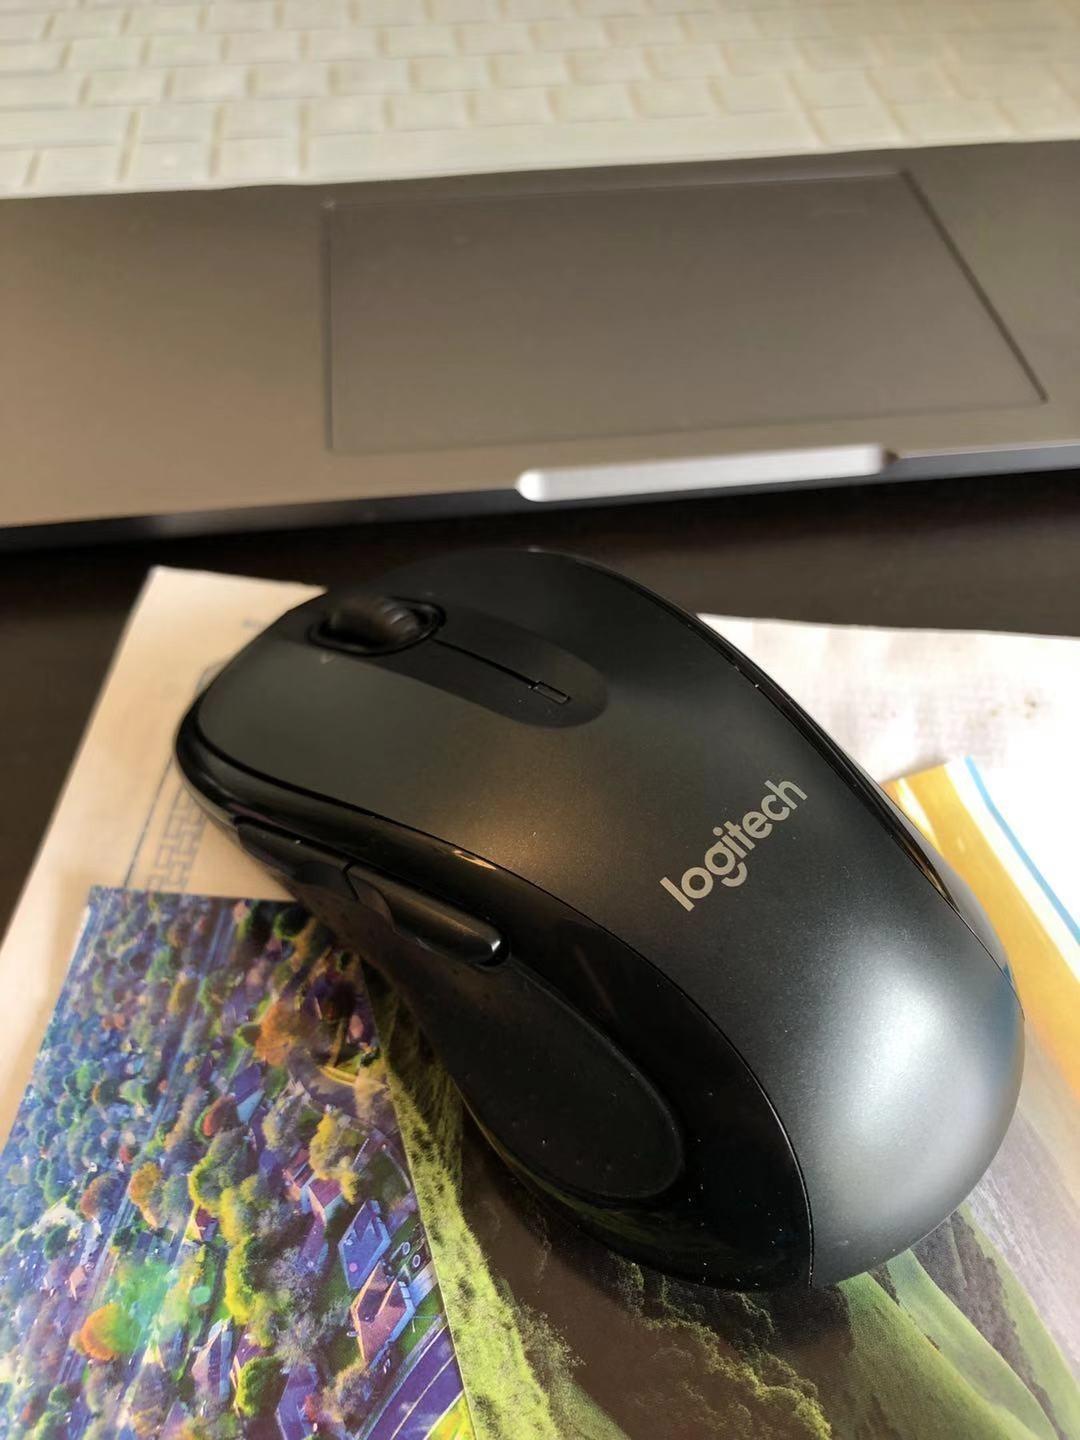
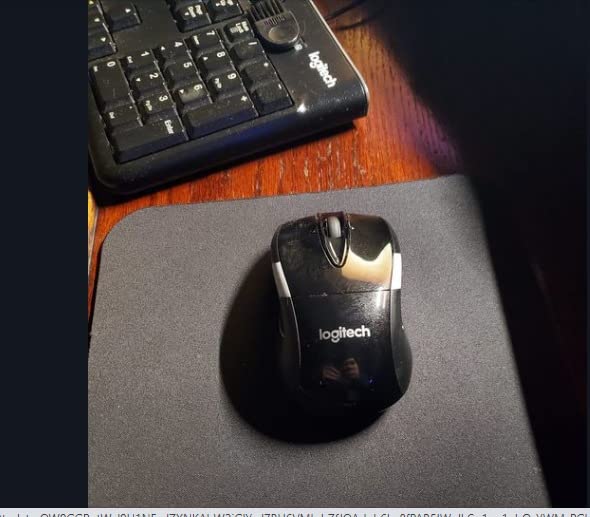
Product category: mouse
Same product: no